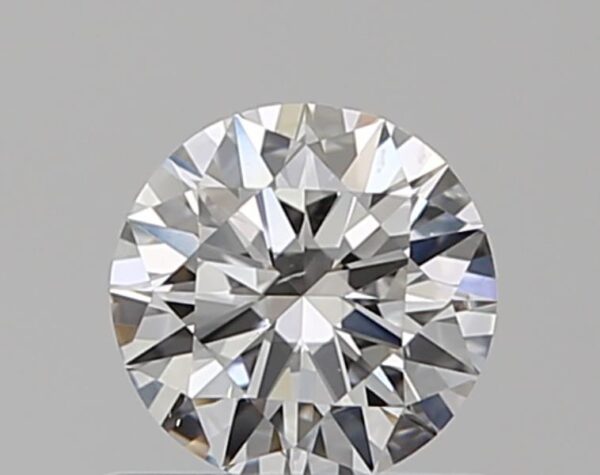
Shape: round
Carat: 0.5
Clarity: SI1
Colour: F
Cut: EX
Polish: EX
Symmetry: VG
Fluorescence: N
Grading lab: GIA
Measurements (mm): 5.14 x 5.2 x 3.1